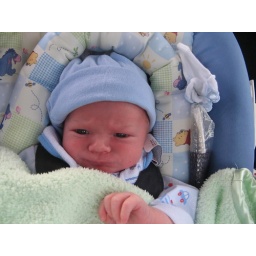
Looking very sad after 4 hours in car seat